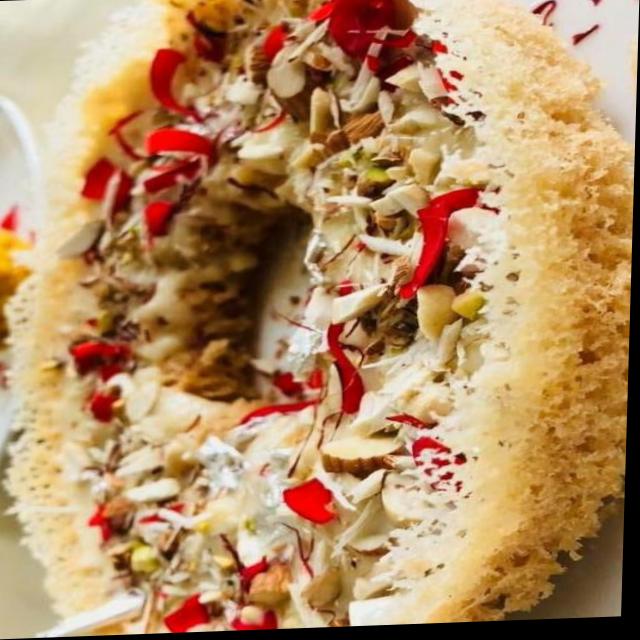
Dish: ghevar